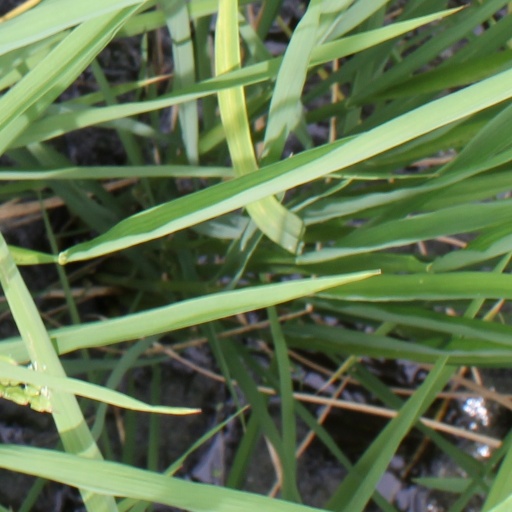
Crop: rice